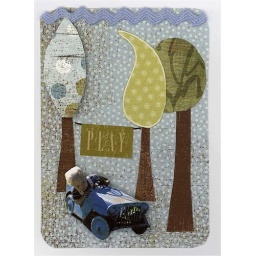
private - NOT available for trade. Our son jakob in his blue vintage car having fun